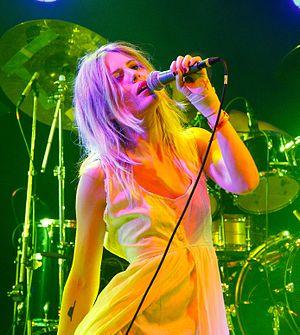
Myrkur est un groupe de black metal et metal gothique américain, originaire de New York. Myrkur est le projet de la musicienne danoise Amalie Bruun.